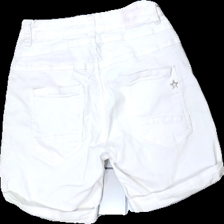
View: back
Type: Shorts
Category: Ladies
Brand: Not in the list
Brand text on label: Jewelly
Colors: White
Material: unknown
Cut: Cropped
Size: XS
Season: Summer
Stains: Major
Damage: damaged elastane
Damage location: middle right
Damage 2: stained
Damage 2 location: top left
Damage 3: damaged elastane
Damage 3 location: middle center
Price range: <50
Recommended usage: Export
Description: white shorts